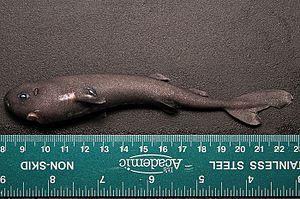
Les laimargues forment une famille de petits requins de l'ordre des Squaliformes.
Mollisquama parini est une espèce de petit requin, la seule du genre Mollisquama. Il vit à 300 mètres de profondeur. C'est un requin ovovivipare.